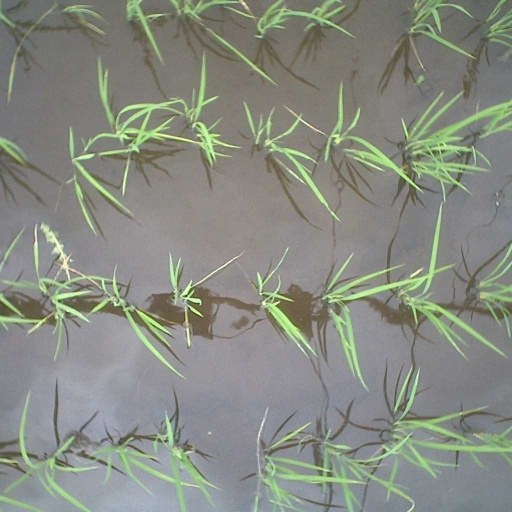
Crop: rice